Tenth Street Freedman's Town

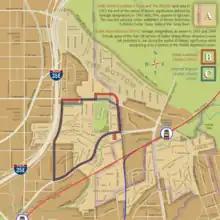
A: Total area of African American settlement comprising Greater Tenth Street and The Bottom at the zenith of pre-World War II expansion, fifty years before heritage designation. Approximately 300 acres. Historic Designations identified as Tenth Street Historic District:  B: Dallas landmark district (designated 1993). Approximately 87 acres. The Dallas landmark district includes approximately 69 acres of the 300 acres defined as Area A above, comprising 79% of the landmark district and 23% of African American district during the period of historic significance. C: National Register of Historic Places Historic District (designated 1994). Note: "Hatched areas lying outside of Area A consist of age-appropriate structures not occupied by African Americans during period of historic significance but included in one or both historic district designations. These areas were off limits to African American residents of Tenth Street and The Bottom during the Jim Crow Era."

Tenth Street Historic District may identify either a Dallas Landmark District or a National Register Historic District encompassing parts of the Tenth Street Freedman's Town. Only a portion of the original nucleus and subsequent expansion of the Tenth Street Freedman's Town prior to the Second World War is protected by the local historic overlay district. Recollections of longtime residents suggest that some areas included in both the local and national designations, while appropriate to the period of historic significance, were off limits to African Americans during the period of significance and even up until the final years of Jim Crow.